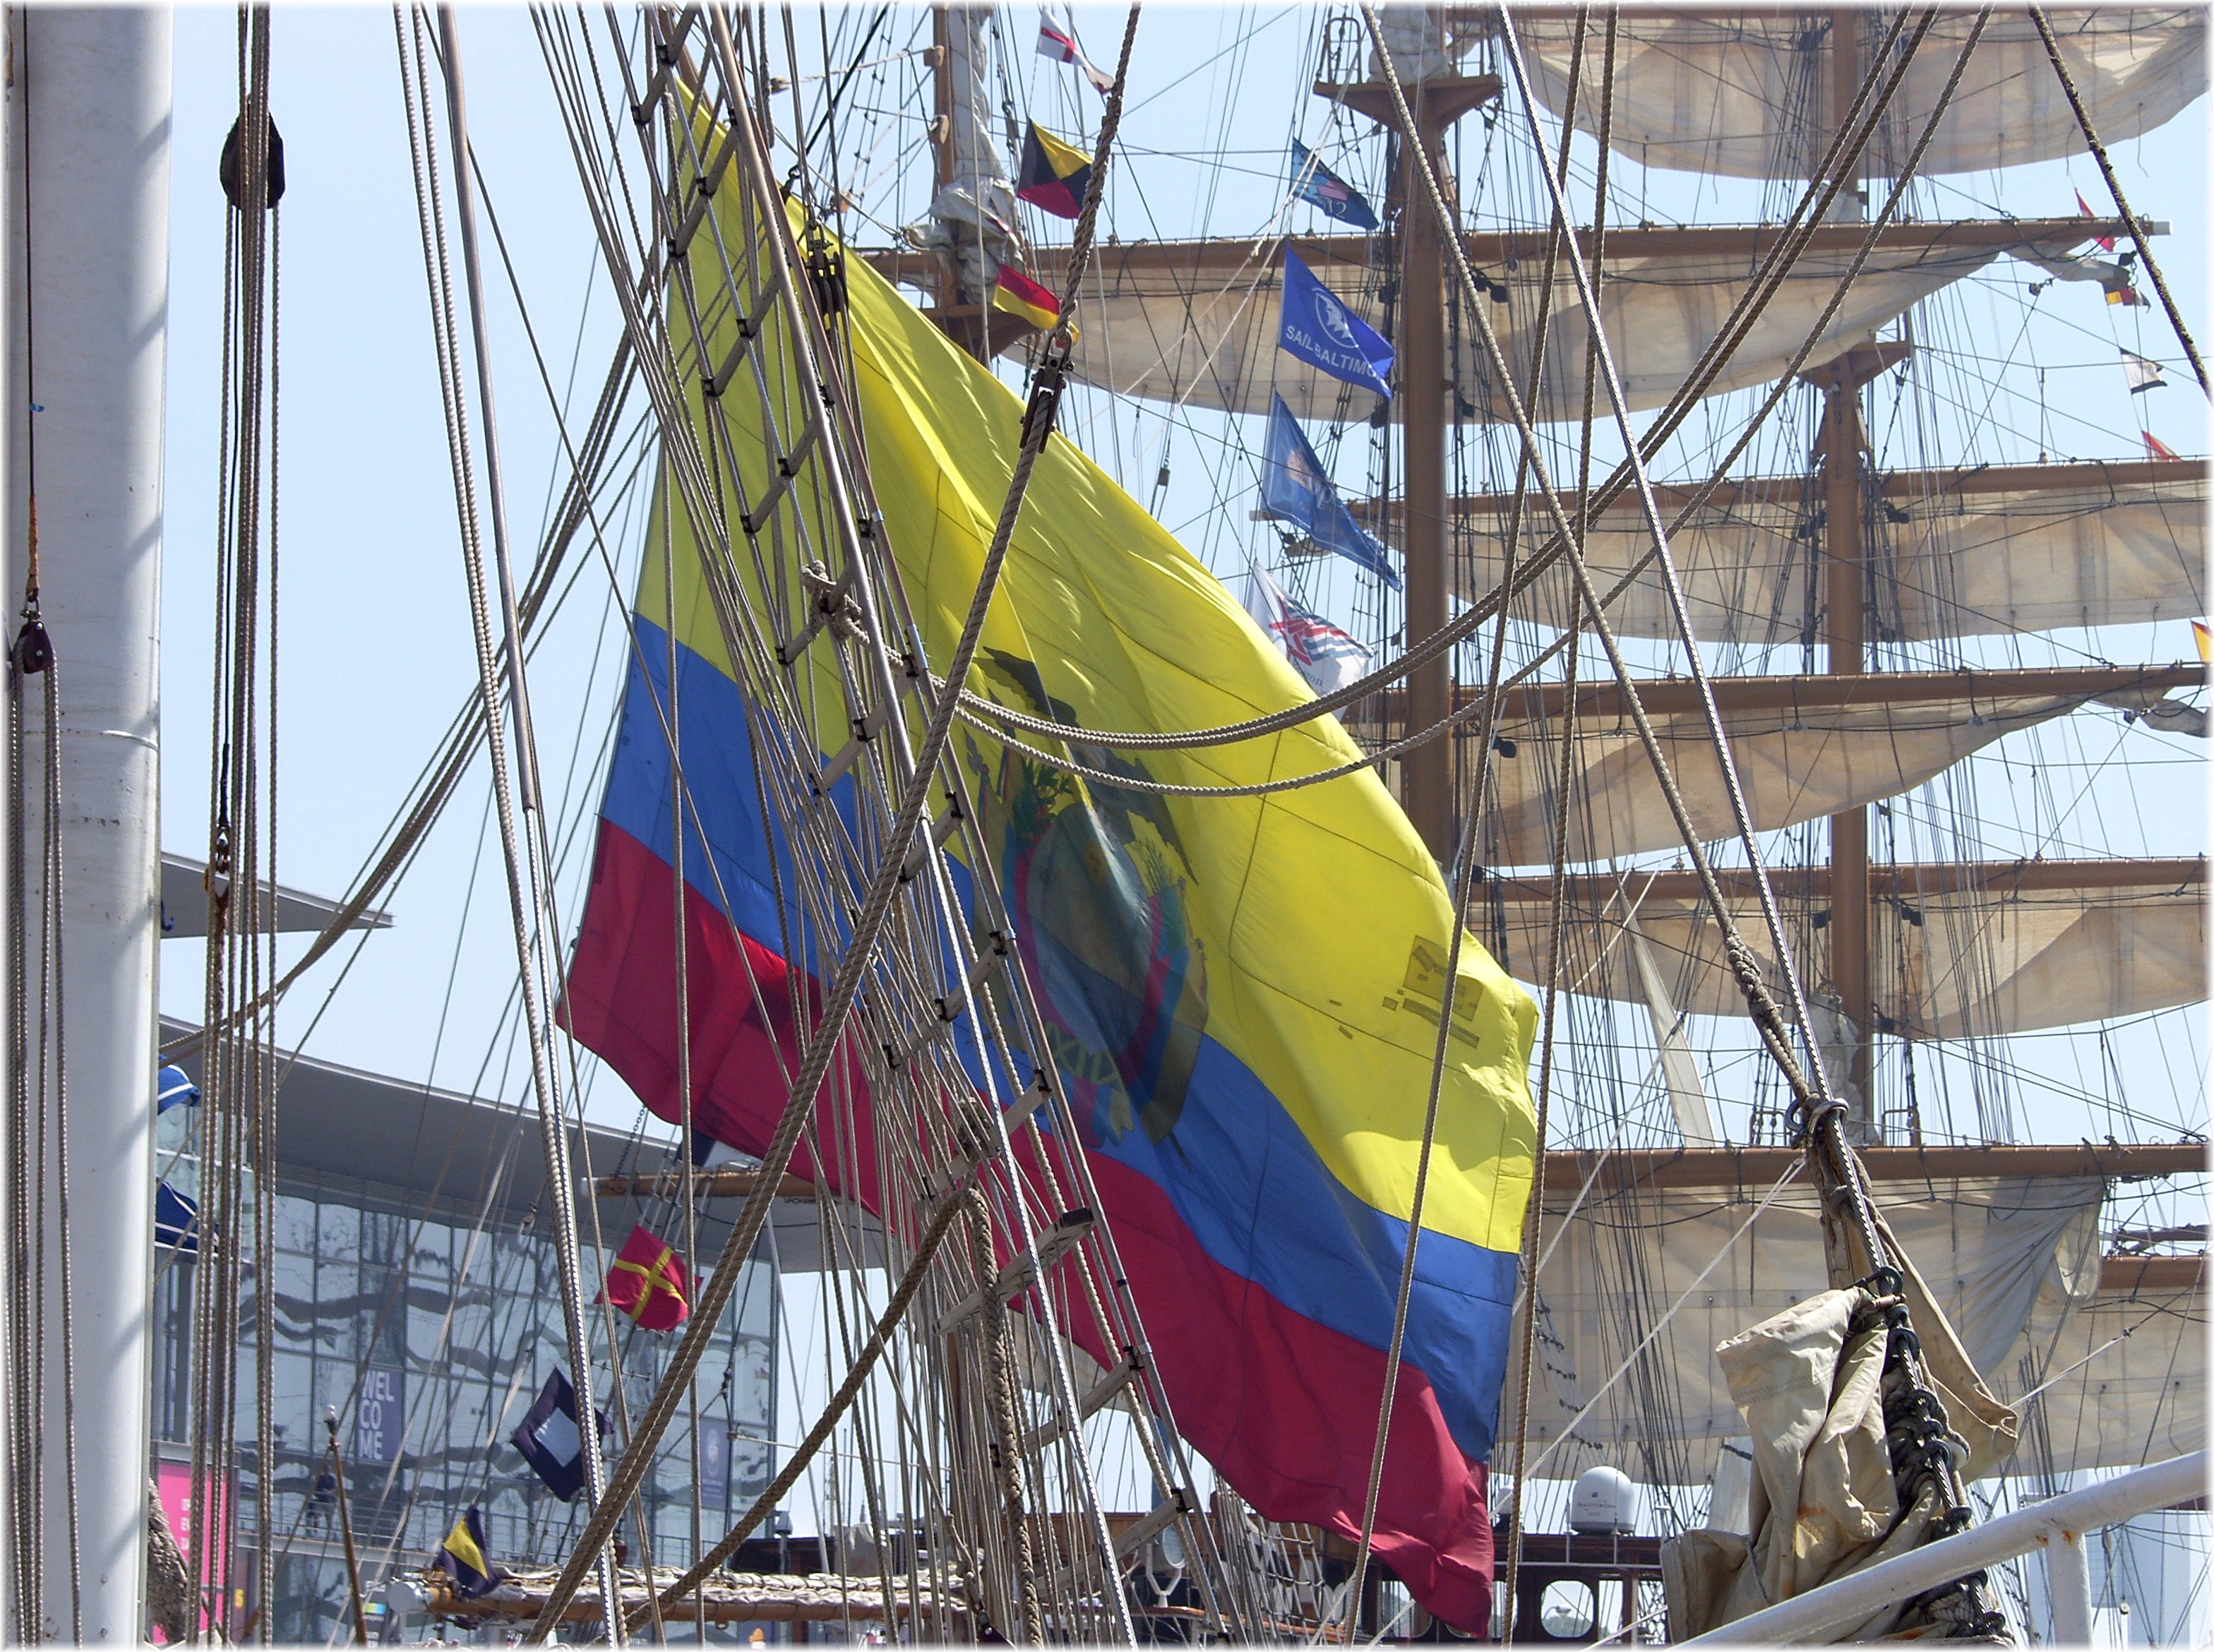
sea, boat, ship, europe, vehicle, mast, sailing, sailboat, spain, espagne, sports, sail, europa, mar, agua, bandera, galicia, puerto, naves, tallships, watercraft, schooner, windjammer, porto, espana, ecuador, galiza, auga, embarcaciones, marineras, maquinas, corunna, galice, veleros, barcos, buqueescuela, navios, grandesveleros, lacoruna, palexco, sailing ship, acoru a, coru a, mari eiras, portocoru a, guayas, puertocoru a, tall ship, caravel, brigantine, keelboat, sailboat racing, lugger